Sculpture

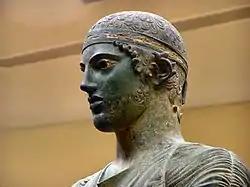
Charioteer of Delphi, ancient Greek bronze sculpture, 5th century BCE, close up head detail

The Protoliterate period in Mesopotamia, dominated by Uruk, saw the production of sophisticated works like the Warka Vase and cylinder seals. The Guennol Lioness is an outstanding small limestone figure from Elam of about 3000–2800 BCE, part human and part lioness. A little later there are a number of figures of large-eyed priests and worshippers, mostly in alabaster and up to a foot high, who attended temple cult images of the deity, but very few of these have survived. Sculptures from the Sumerian and Akkadian period generally had large, staring eyes, and long beards on the men. Many masterpieces have also been found at the Royal Cemetery at Ur (c. 2650 BCE), including the two figures of a "Ram in a Thicket", the "Copper Bull" and a bull's head on one of the Lyres of Ur.